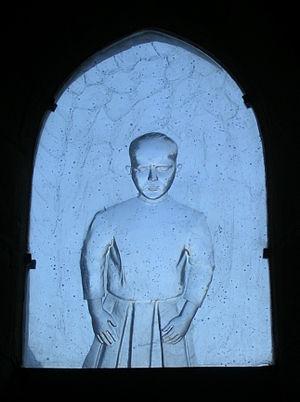
Abbaye de Saint-Gildas-des-Bois, vitrail conçu par Pascal Convert
L'ancienne abbaye de Saint-Gildas-des-bois se situe sur la commune du même nom, dans le département français de la Loire-Atlantique. L'église abbatiale est classée monument historique le 30 décembre 1994 alors que les autres bâtiments sont inscrits monument historique le 2 juillet 2003.
Pascal Convert, né le 29 décembre 1957, est un plasticien, écrivain et réalisateur français.